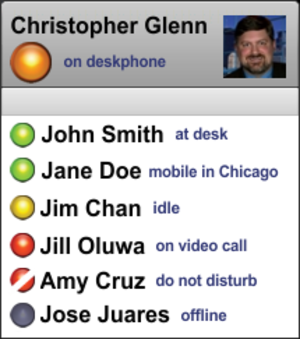
En informatique et en télécommunications, une information de présence est un indicateur d'état qui transmet la capacité et la volonté d'un partenaire potentiel de communication, par exemple un ami sur Facebook, à communiquer.